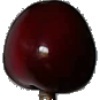
Label: cherry